Decimus Burton

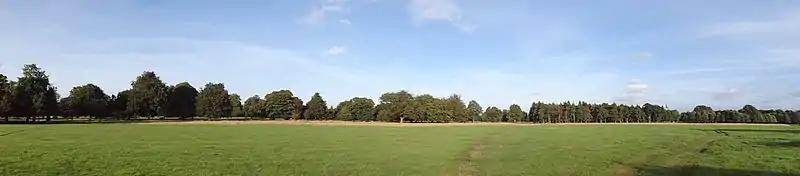
Phoenix Park – Dublin, Republic of Ireland

Burton has been described, by architectural scholar Guy Williams, as "rich, cool, well-dressed, apparently celibate, the designer and prime member of the Athenaeum, one of London's grandest gentlemens' clubs" where Burton "mixed with many of the greatest in the land, meeting the most creative as well as those with enormous hereditary wealth". By 1826, the name of Decimus Burton "was on the lips of everyone who cared at all about the arts and architecture": he was "very well liked [and] his modesty, politeness, and upright bearing were endearing" and "his integrity and professional competence were worthy of the greatest respect". Burton was treated by the aristocracy 'more as a friend than as a professional advisor' and his close friendships with, and patronage by, the aristocracy were undamaged by the vituperation of both his person and his neoclassical architecture by Augustus Pugin and his disciples. The "Proceedings of the Royal Society" commended Burton's "extreme amiability of character".